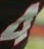
Number: 4